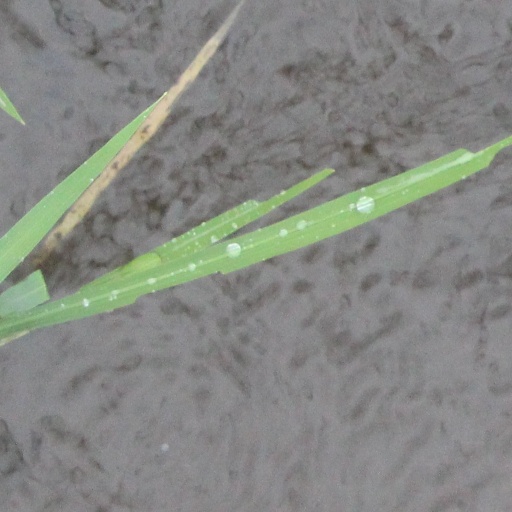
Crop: rice